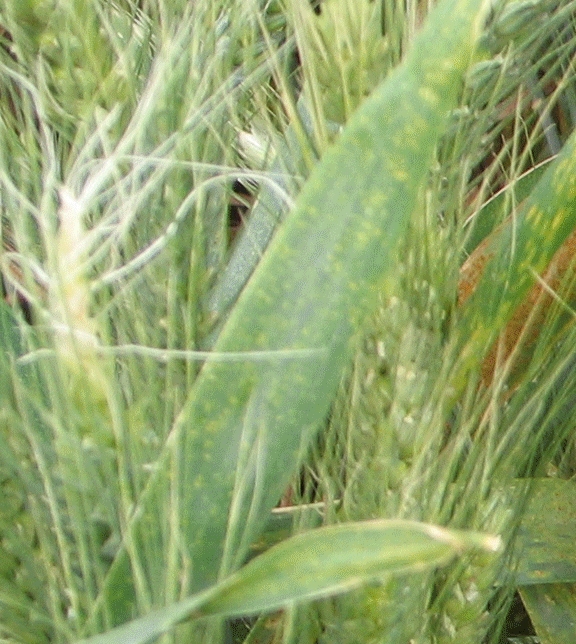
Label: Wheat___Brown_Rust